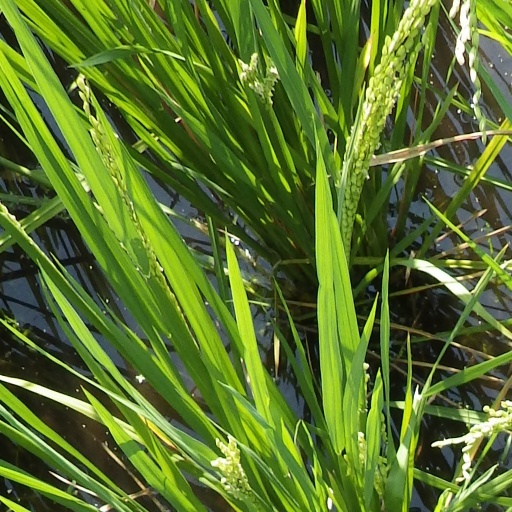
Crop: rice